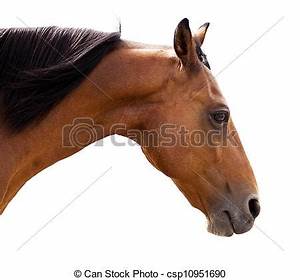
Label: cavallo